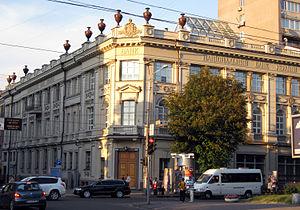
Une agence de la Banque nationale d'Ukraine dans le centre-ville de Dnipropetrovsk. Русский: Отделение Национального банка Украины в Днепропетровске. Українська: Відділ Національного банку України у Дніпропетровську.
Dnipro ou Dniepr est une ville d'Ukraine et la capitale administrative de l'oblast de Dnipropetrovsk. Sa population, en diminution, s'élevait à 983 836 habitants en 2016 contre 1 177 897 habitants en 1989. Son agglomération est la troisième du pays, avec plus de 1,4 million d'habitants. Dnipro, réputée pour ses constructions aéronautiques, possède de nombreux espaces verts, d'immenses parcs, notamment le long du fleuve Dniepr qui traverse la ville du nord au sud.
La Banque nationale d'Ukraine est la banque centrale ukrainienne, dont le siège est à Kiev.